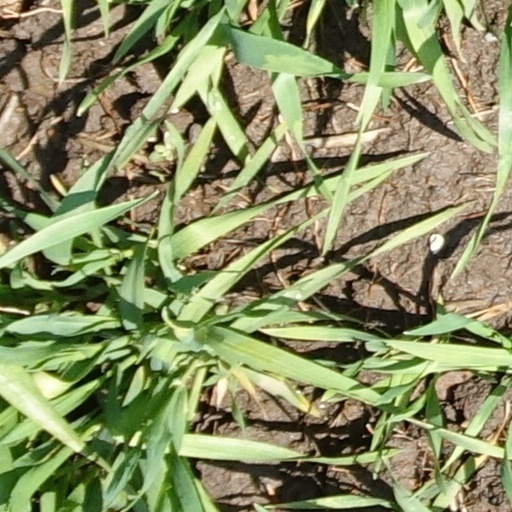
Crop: wheat